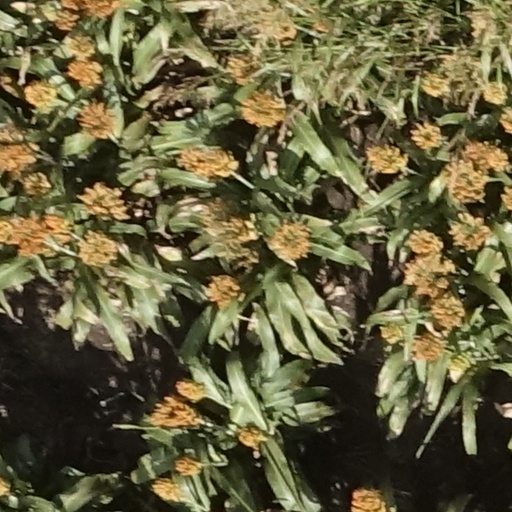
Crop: sorghum